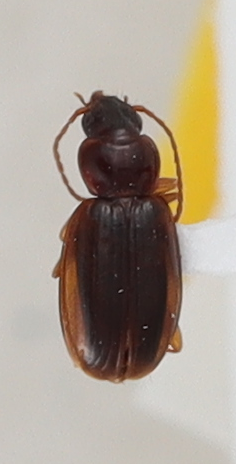
Scientific name: Trechus obtusus
Plot: 14
Trap: E
Collected: 20190619